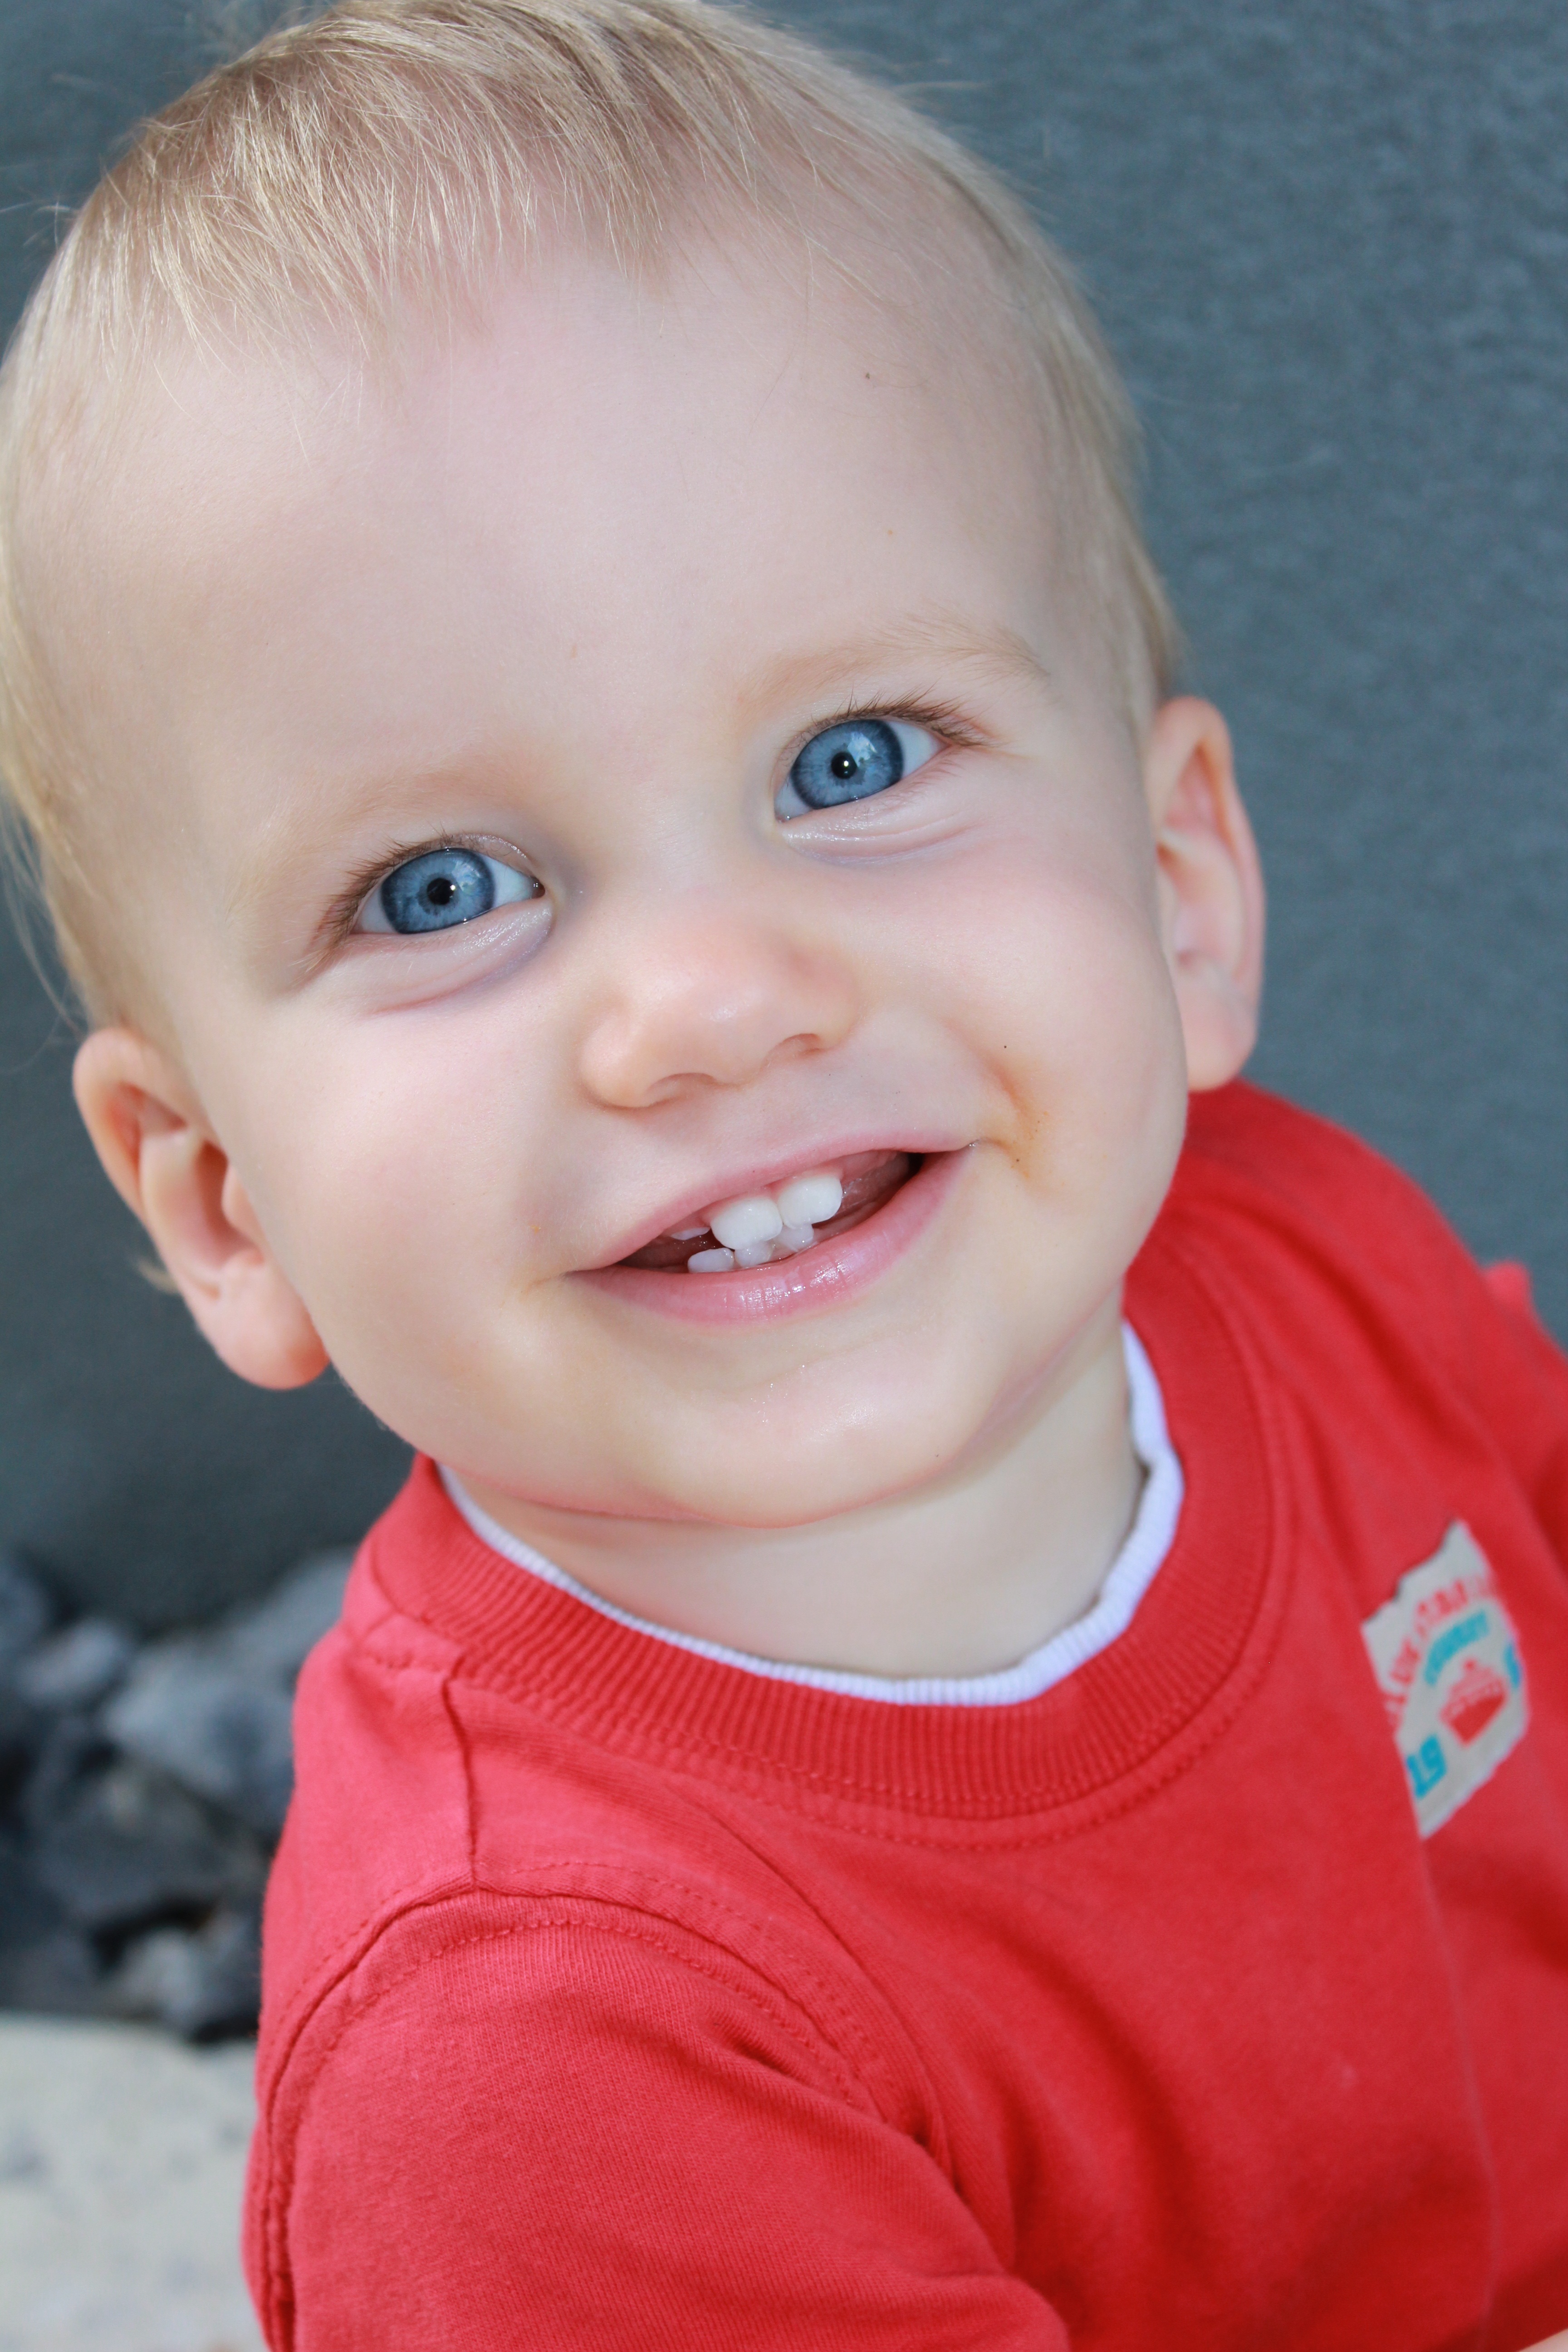
person, play, boy, cute, portrait, red, child, baby, facial expression, smile, cheese, mouth, human body, face, nose, cheek, infant, toddler, eye, head, skin, blond, organ, tooth, emotion, blue eyes, todler, portrait photography